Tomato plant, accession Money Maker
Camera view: horizontal (90 deg, fisheye); turntable rotation: 30 degrees
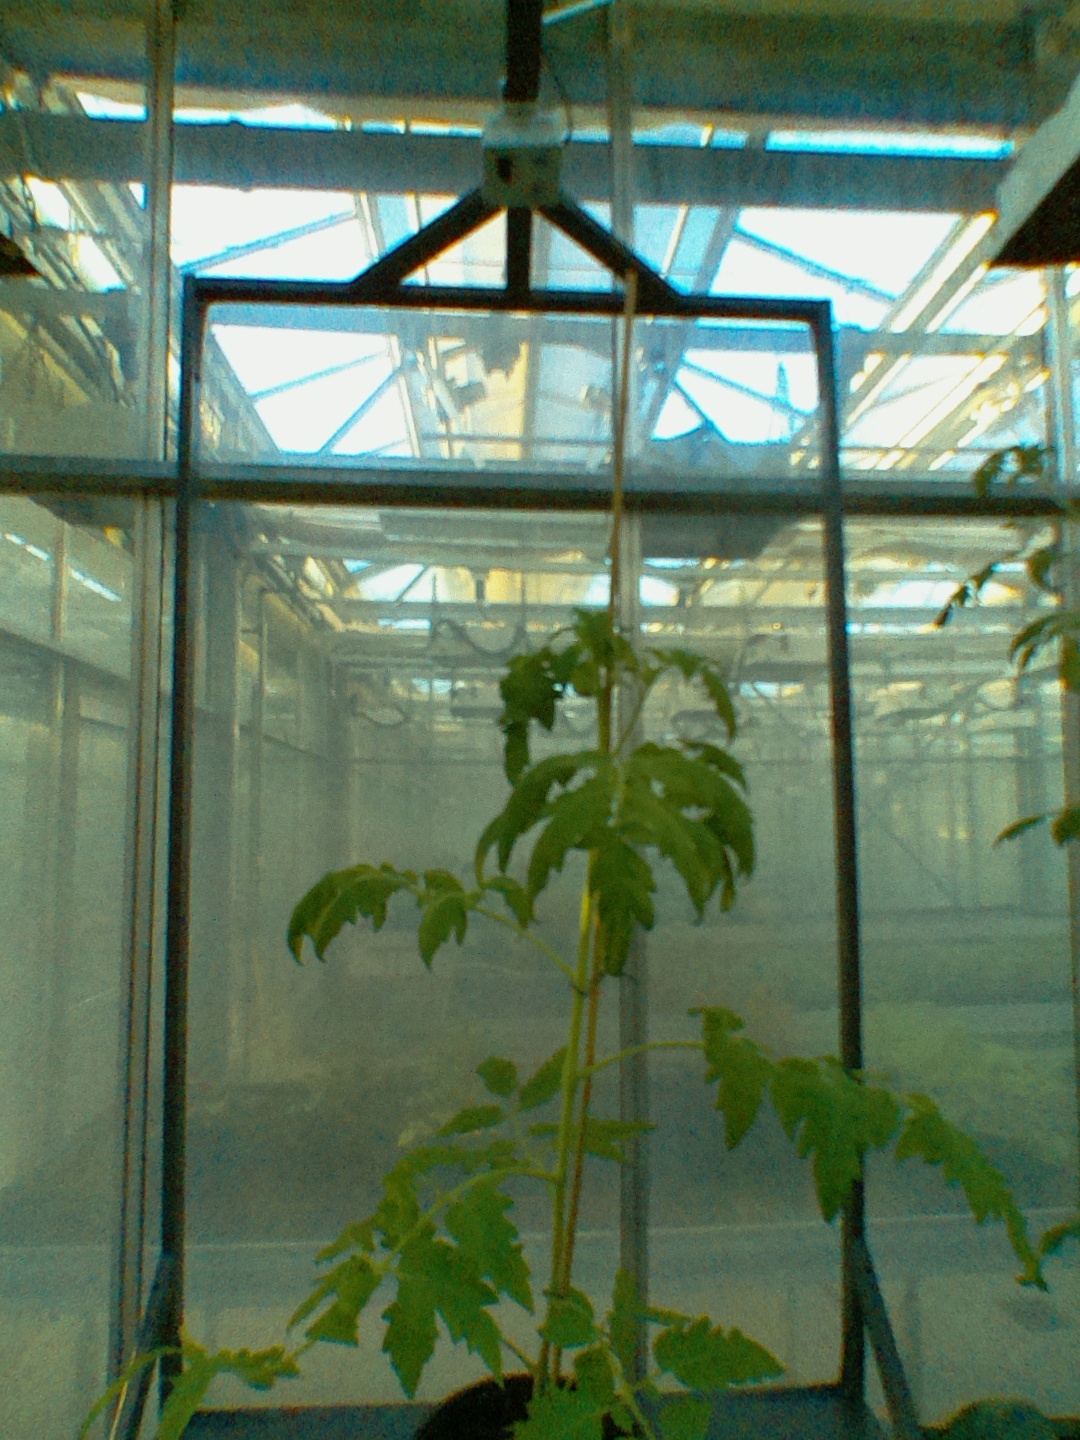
BBCH growth stage 17: 14 of true leaves visible